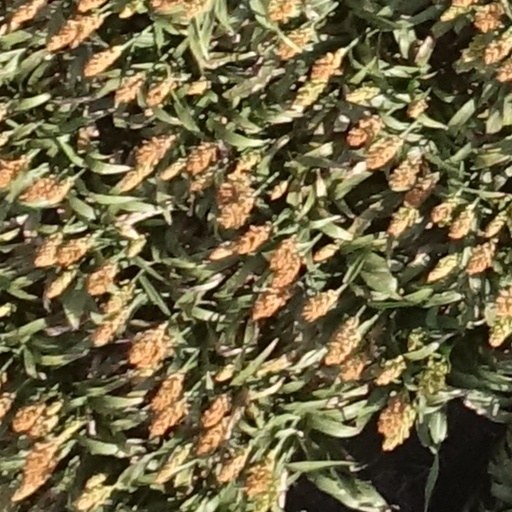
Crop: sorghum